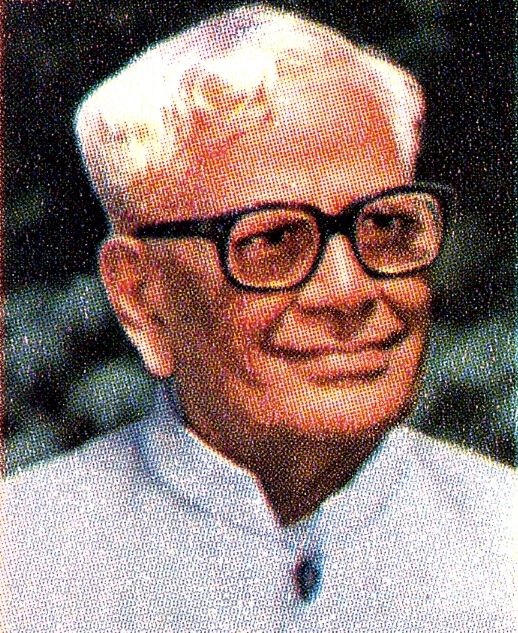
รามสวามี เวนกทรมัณ

กล่องข้อมูล ผู้ดำรงตำแหน่ง| name = รามสวามี เวนกทรมัณ
| image = Ramaswamy Venkataraman (2012 stamp of India) (cropped).jpg
| order = รายนามประธานาธิบดีอินเดีย|ประธานาธิบดีของอินเดีย
| term_start = 25 กรกฎาคม พ.ศ. 2525
| term_end = 25 กรกฎาคม พ.ศ. 2535
| primeminister=ราจีฟ คานธีวิศวนาถ ประทับ ซิงห์
| vicepresident=ศานกร ทยาล ศารมา
| predecessor = ไซล ซิงห์
| successor = ศานกร ทยาล ศารมา
| birth_place = รัฐทมิฬนาฑู ประเทศอินเดีย
| death_place = กรุงนิวเดลี ประเทศอินเดีย
| party = พรรคคองเกรสอินเดีย
| spouse = ชานกี เวนกทรมัณ
| religion = ฮินดู
| signature = Ramaswamy Venkataraman's Autograph.jpg
รามสวามี เวนกทรมัณ () เกิดเมื่อวันที่ 4 ธันวาคม พ.ศ. 2453 เป็นประธานาธิบดีคนที่ 11 ของอินเดีย รามสวามี เวนกทรมัณเกิดที่รัฐทมิฬนาฑู ทางตอนใต้ของอินเดีย และเป็นสมาชิกสภาร่างรัฐธรรมนูญของอินเดียร่วมกับบาบาซาเฮบ อามเพฑกร ในสมัยของราเชนทร์ ปรสาท|ราเชนทระ ปรสาท
หมวดหมู่:บุคคลที่เกิดในปี พ.ศ. 2453
หมวดหมู่:บุคคลที่เสียชีวิตในปี พ.ศ. 2552
หมวดหมู่:ประธานาธิบดีอินเดีย
หมวดหมู่:นักการเมืองอินเดีย
หมวดหมู่:ชาวอินเดียที่นับถือศาสนาฮินดู
หมวดหมู่:บุคคลจากรัฐทมิฬนาฑู
หมวดหมู่:ผู้เขียนอัตชีวประวัติชาวอินเดีย